Damon Fox (musician)

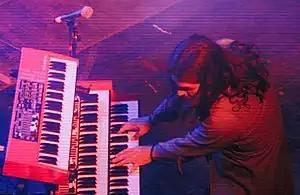
Fox performing with The Cult in 2018

Damon Fox is an American musician, based in Los Angeles. He is primarily recognized as the lead singer and keyboardist of the psychedelic prog metal outfit Bigelf, as well as for his time with the British rock band The Cult from 2016 to 2022.